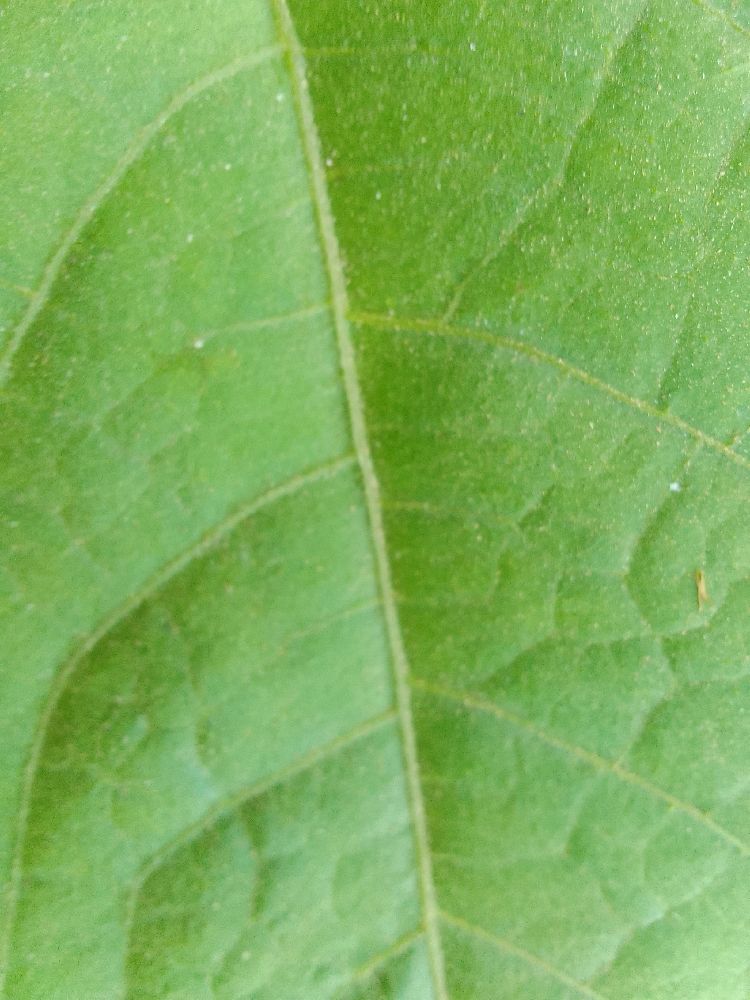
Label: healthy